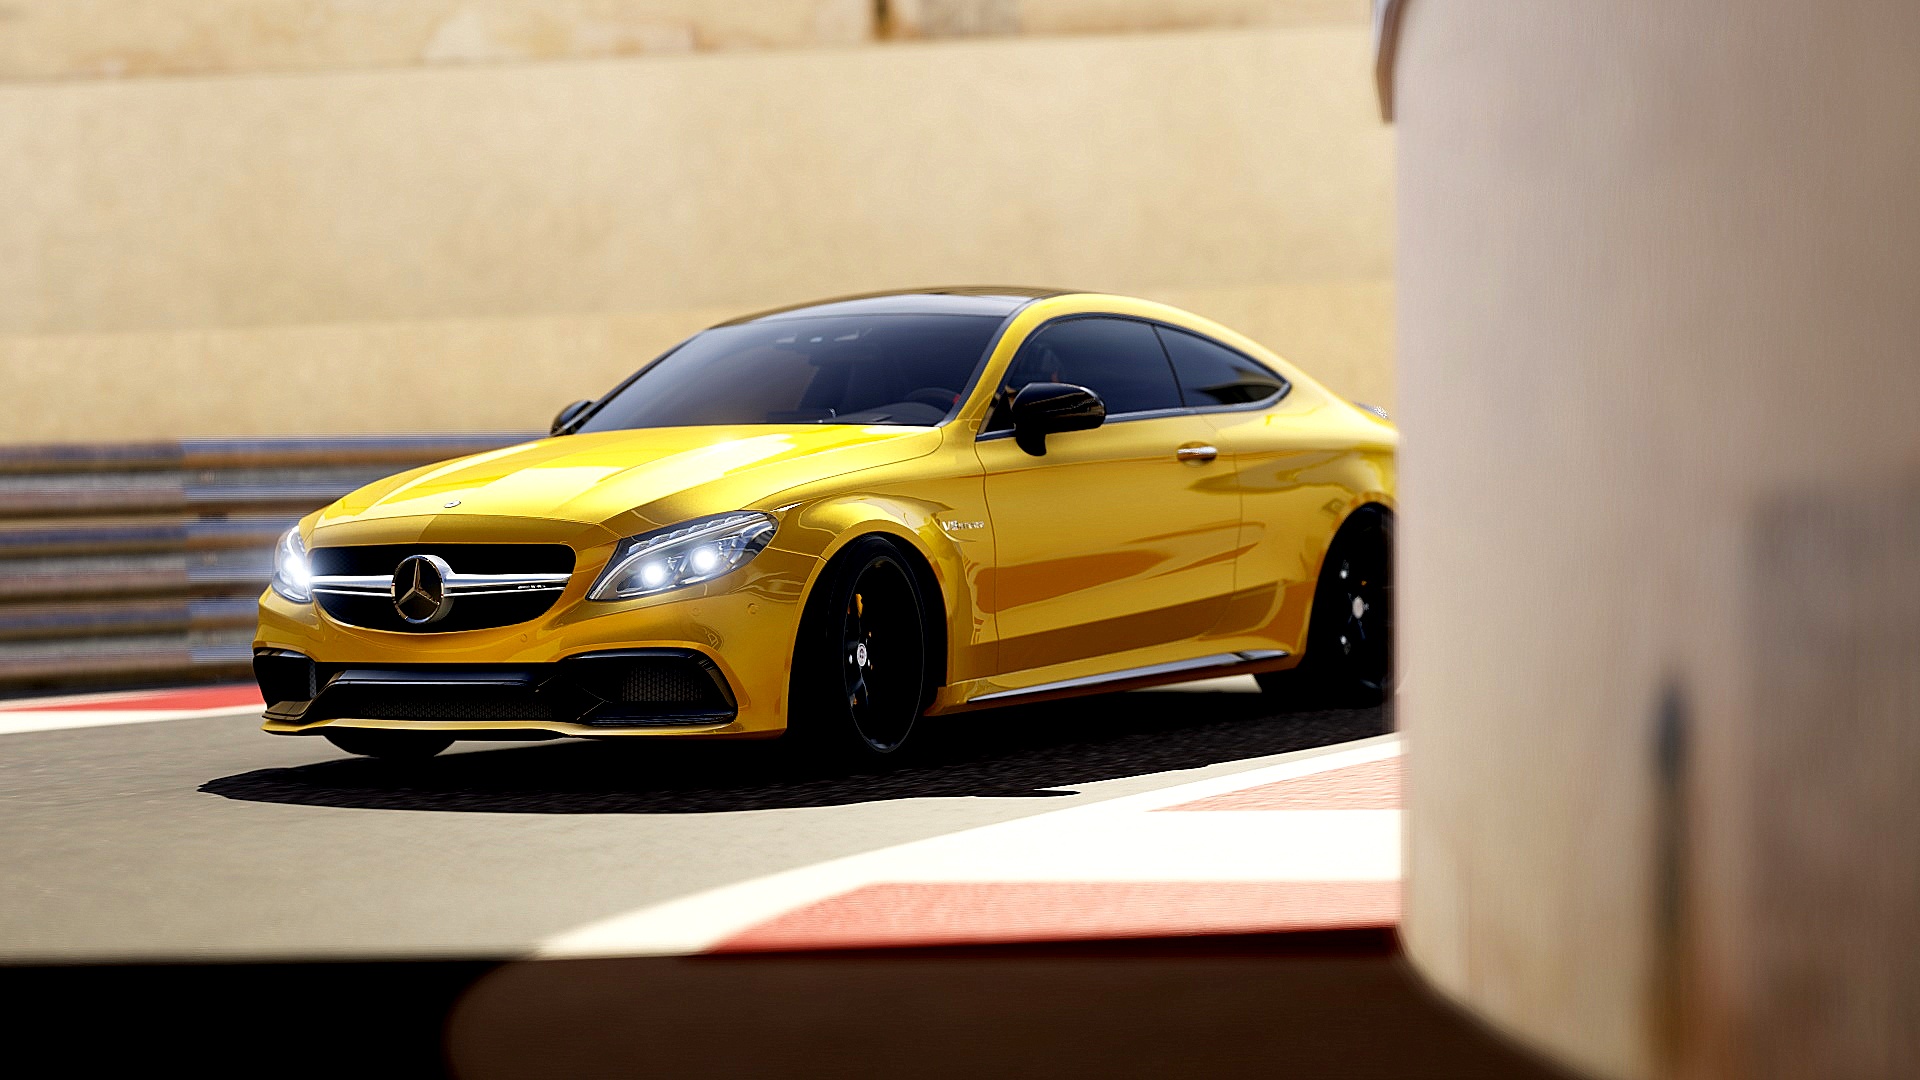
car, wheel, vehicle, sports car, sedan, mercedes benz, land vehicle, automobile make, compact car, automotive design, luxury vehicle, executive car